Cary, North Carolina

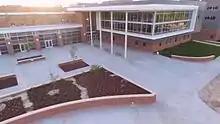
Green Level High School

Located in western Cary, the Carpenter Historic District is a former rural crossroads that features late Victorian and Colonial Revival buildings, dating from 1895 to 1933. The primary structure in the district is the brick Carpenter Farm Supply Company which has been described as "the most substantial early twentieth-century store building in rural Wake County". Other contributing buildings to the historic district include houses, an assemblage of farming structures, and other commercial structures. The most prominent house is the William Henry Carpenter Boarding House which features a simple Victorian porch and gable ornamentation and was used as a residence for railroad workers.